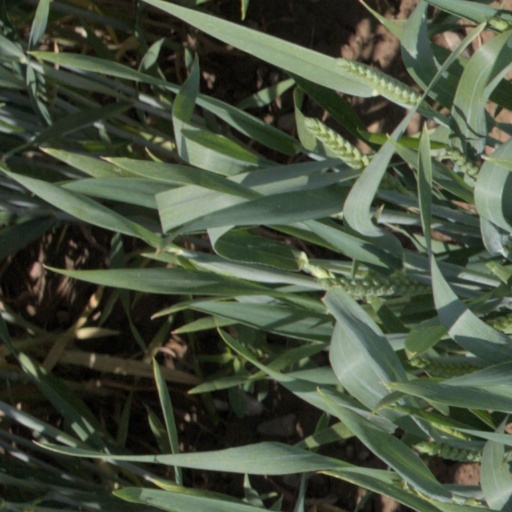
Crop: wheat